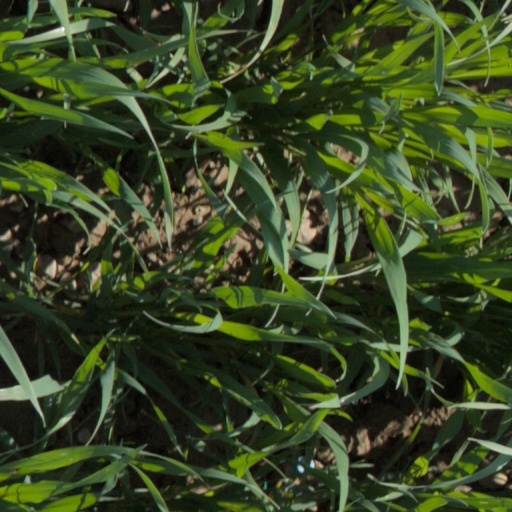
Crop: wheat